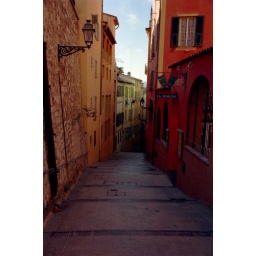
Nice as in the French city rather than &amp;quot;nice&amp;quot;. Some little street going up to the castle thingy on the hill.